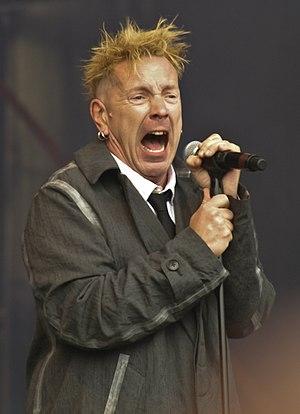
John Joseph Lydon, dit Johnny Rotten [ˈdʒɒni ˈɹɒtn̩], né à Londres le 31 janvier 1956, est un musicien anglais, chanteur du groupe punk emblématique les Sex Pistols, formé fin 1975, puis fondateur du groupe Public Image Limited en 1978.